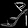
Label: Sandal